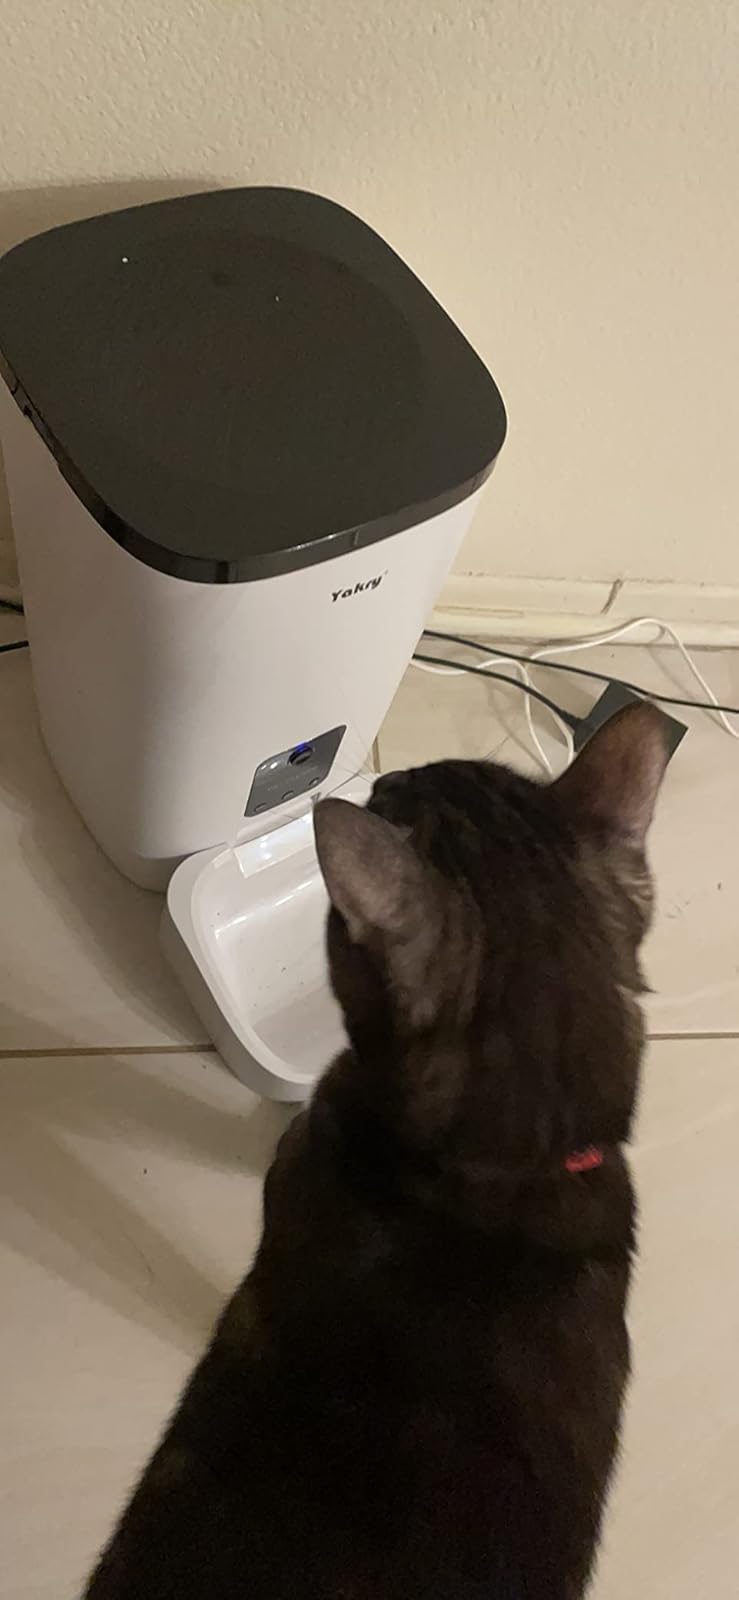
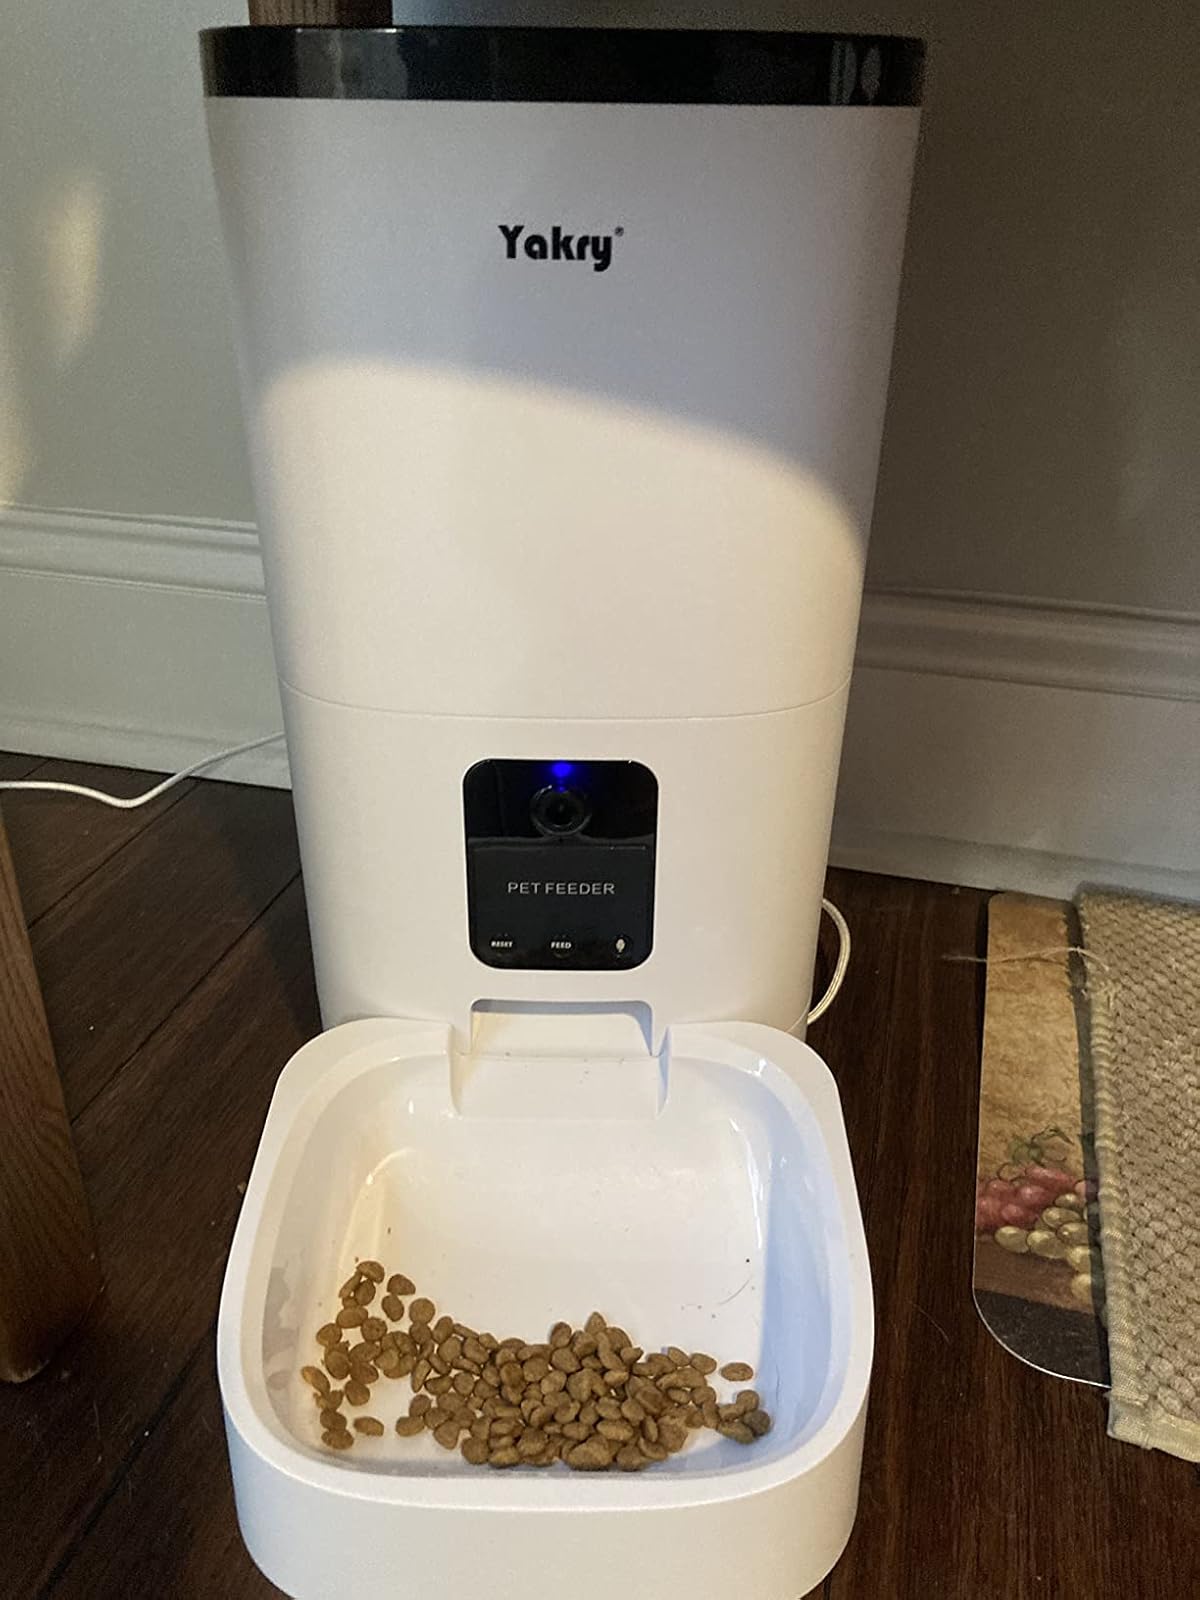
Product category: items_feeder
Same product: yes